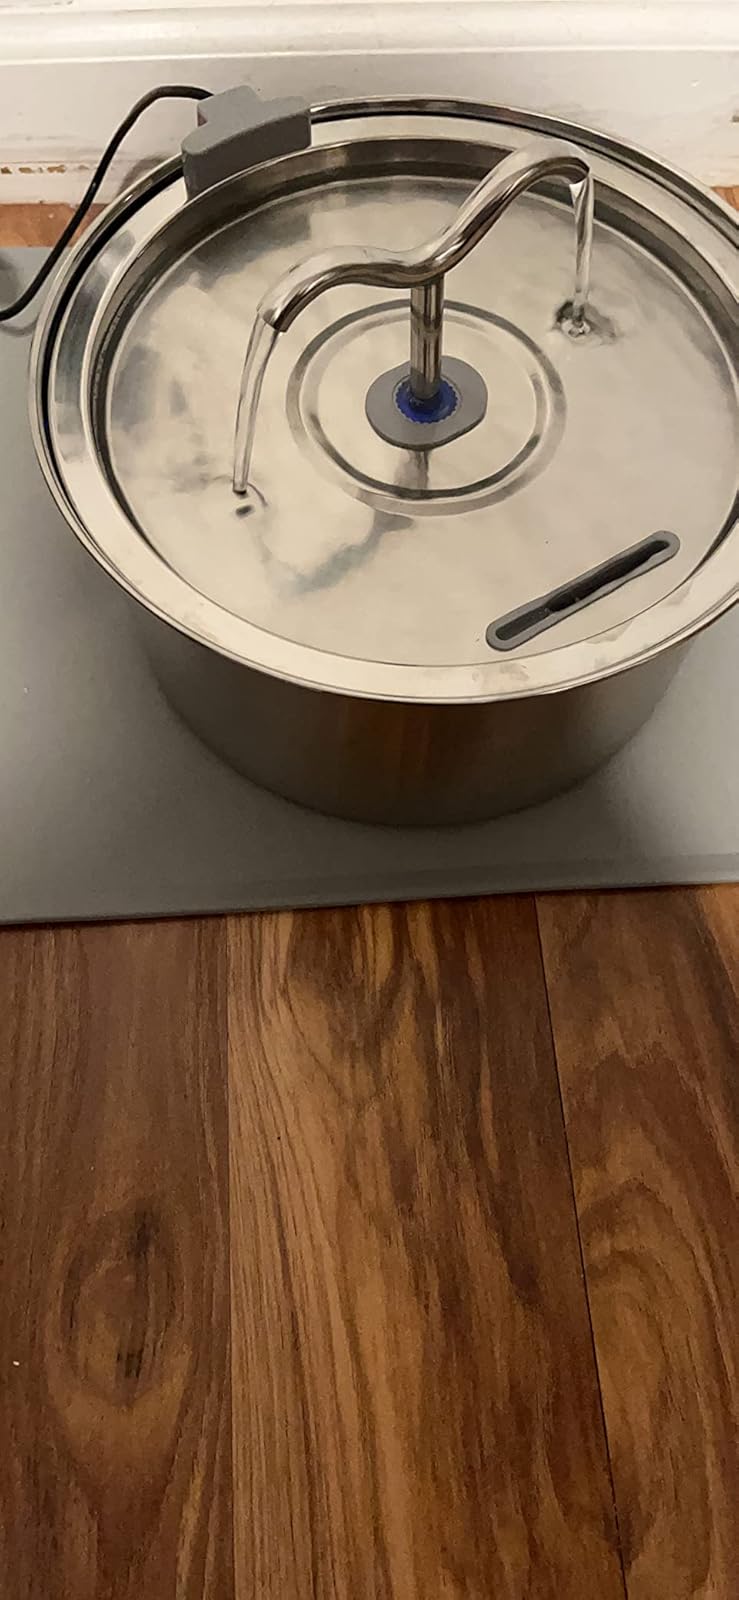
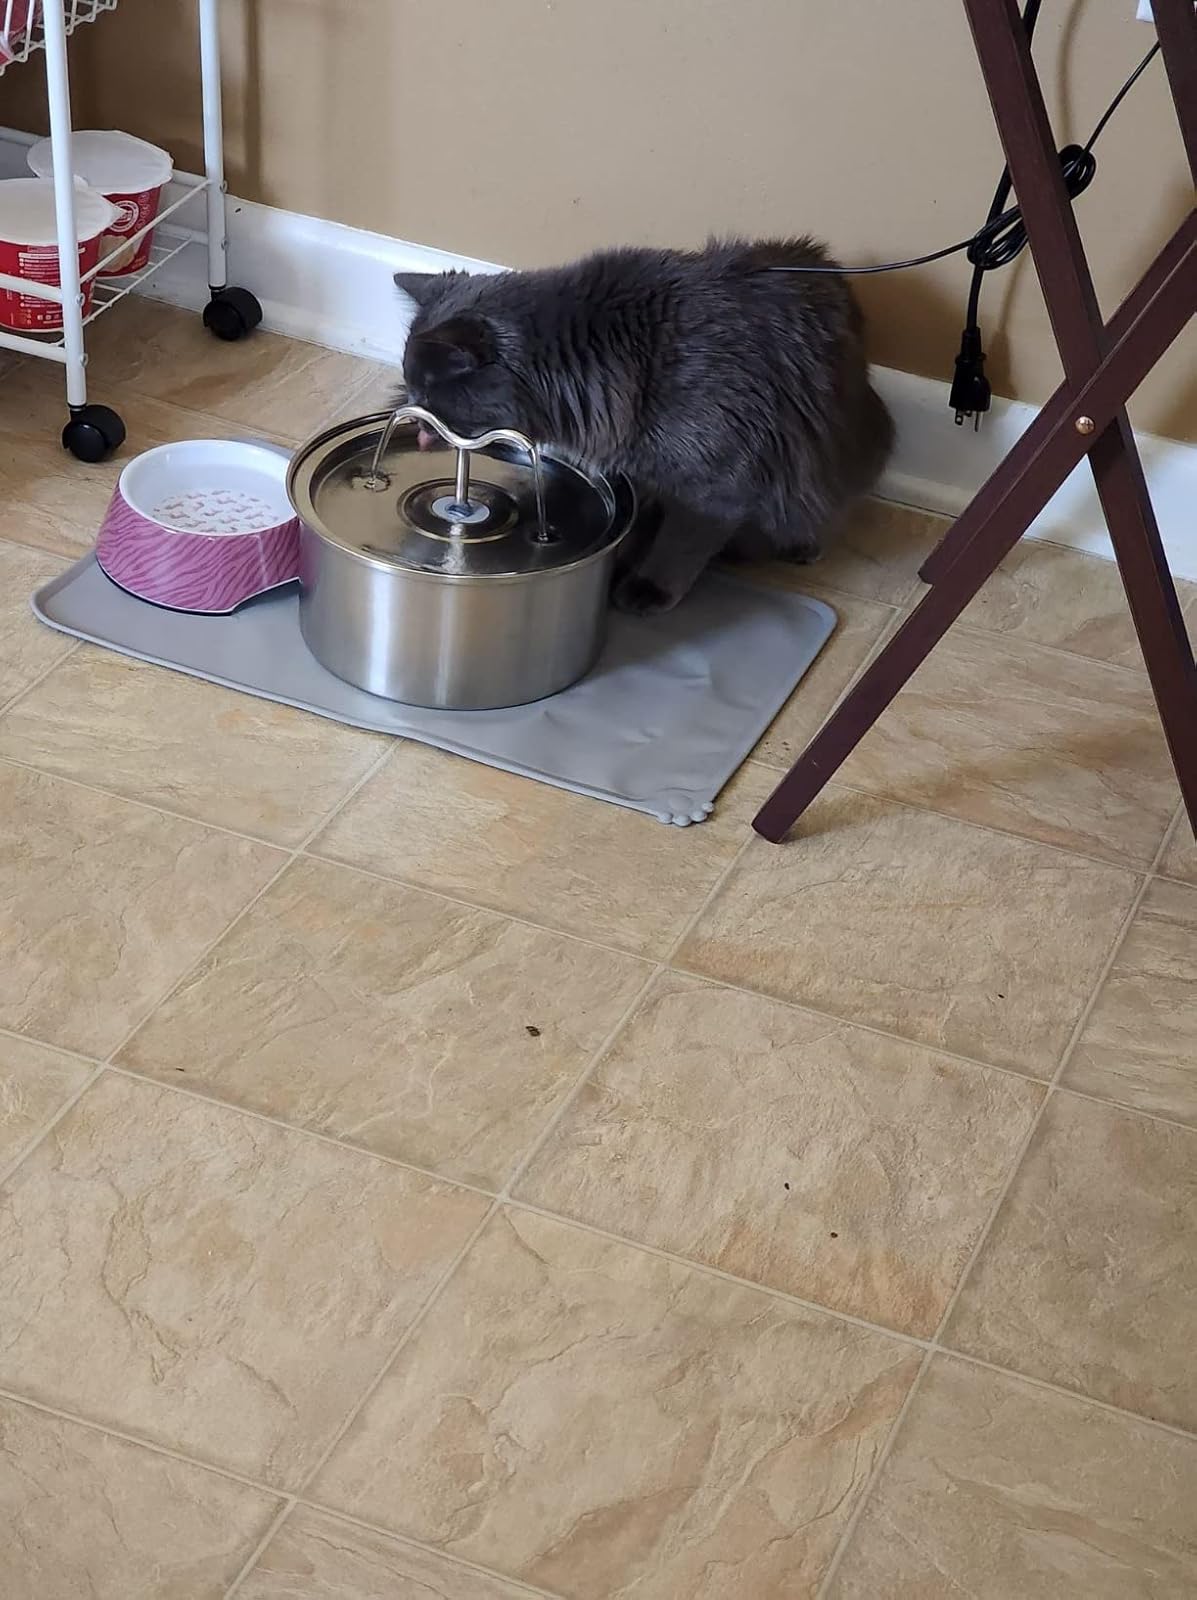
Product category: items_bowl
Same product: yes